Agriculture in Brazil

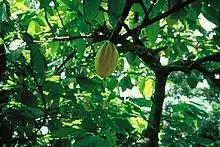
Cocoa plant in Ilheus, Bahia

The main fruits grown in Brazil are, in alphabetical order: Abiu, açaí, acerola, alligator-apple, apple, atemoya, bacaba, bacuri, banana, biriba, blueberry, brazil plum, brazil nut, breadfruit, cajá, camu camu, cantaloupe, cashew, citrus (orange, lemon, lime, etc.), coconut, cupuaçu, fig, guava, grapes, jambo, jocote, kiwi, mangaba, mango, mangosteen, mulberry, muruci, nectarine, papaya, passionfruit, patawa, peach, pear, pequi, persimmon, physalis, pineapple, pine nuts, plum, rambutan, raspberry, sapodilla, sapote, sorva, soursop, starfruit, strawberry, tucuma, walnut, and watermelon.